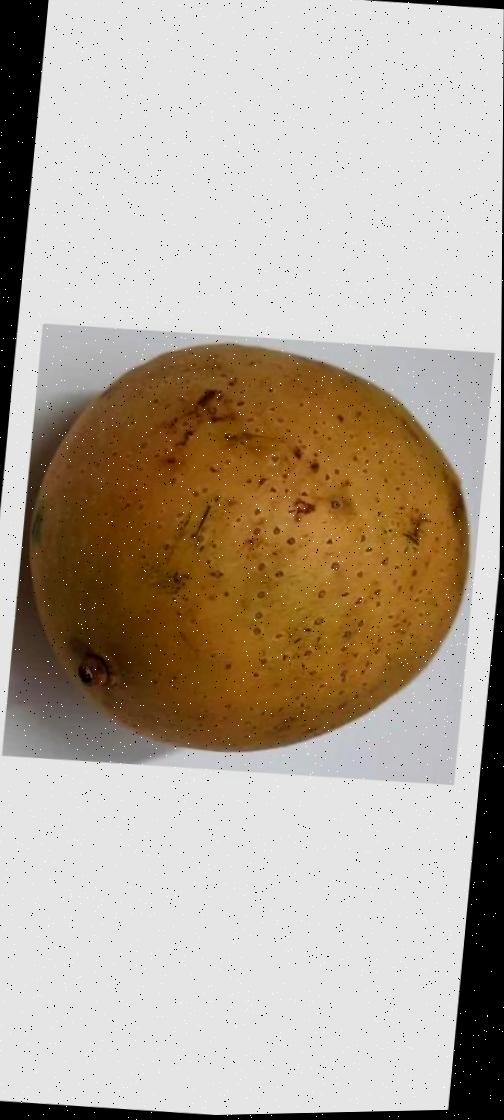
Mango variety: Ashshina Classic